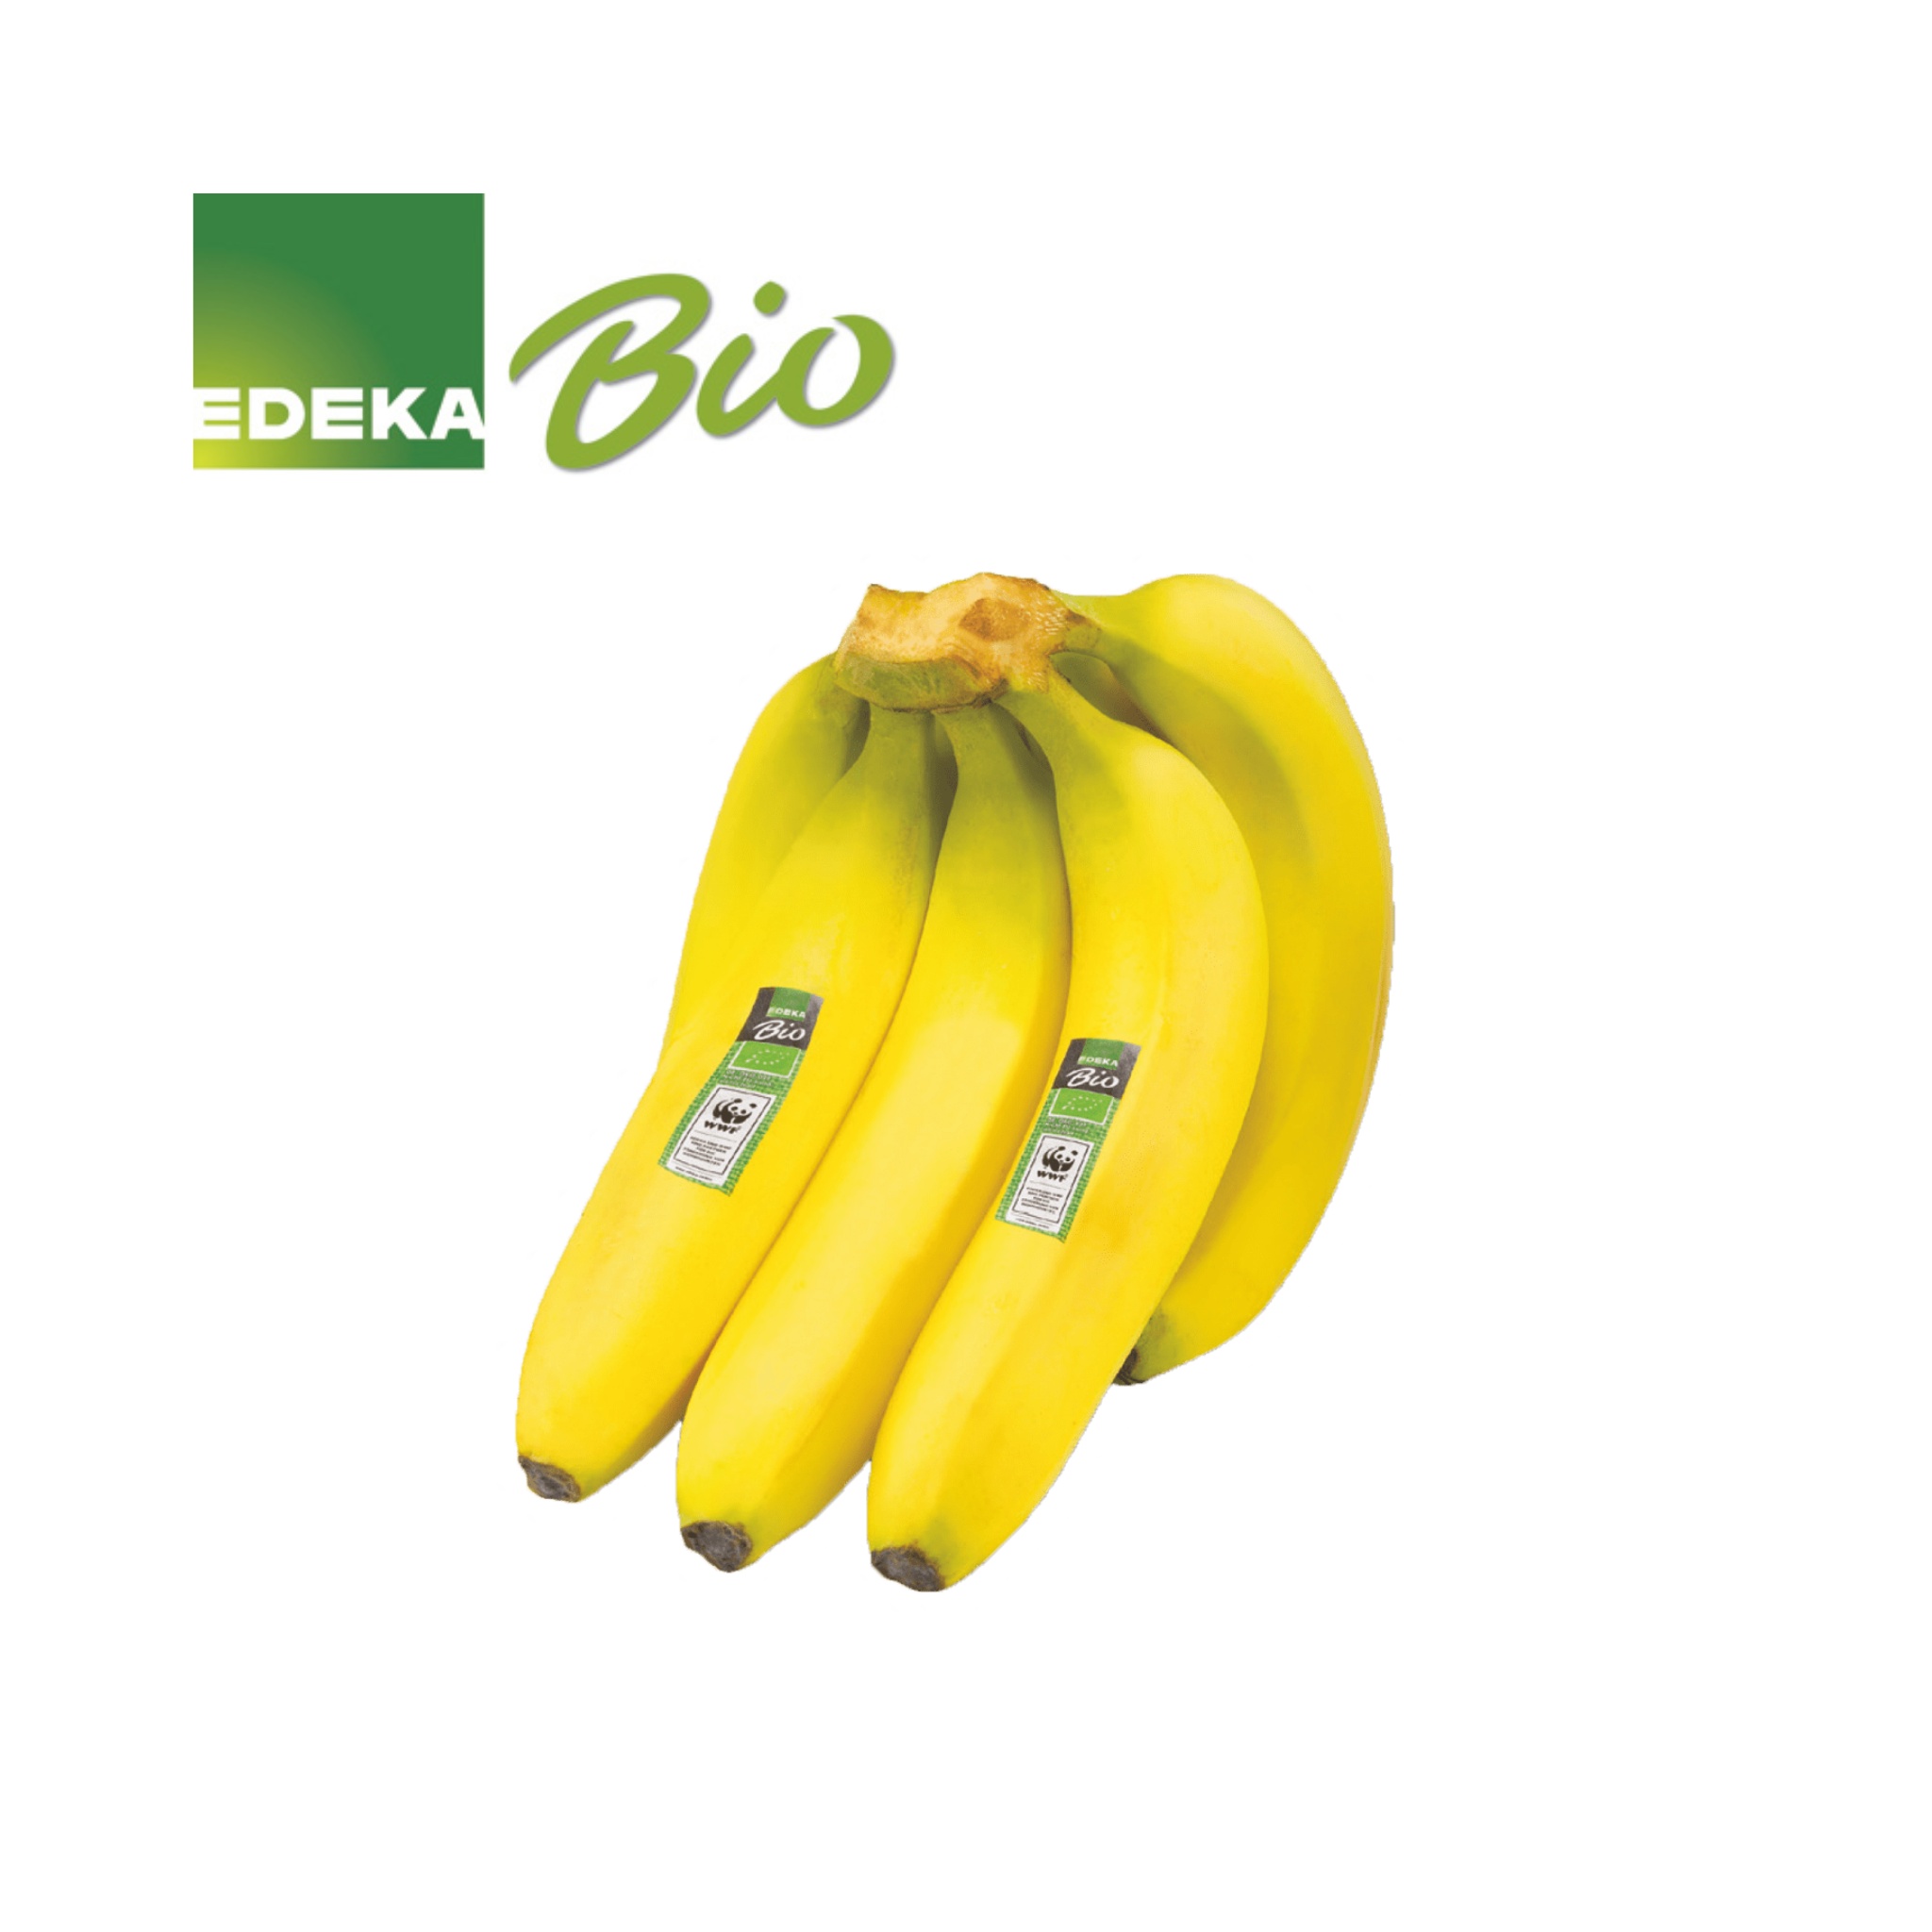
EDEKA Bio Bananen
Alle Angaben sind ohne Gewähr. Bitte prüfen Sie die verbindlichen Angaben des Herstellers auf der Produktverpackung.
Brand: foodpipe Greifswald
Category: Food, Beverages & Tobacco > Food Items > Fruits & Vegetables > Fresh & Frozen Fruits > Bananas